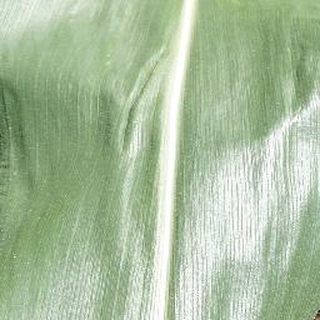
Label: healthy_corn